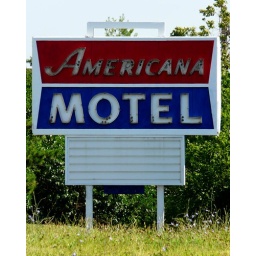
I liked the vintage feel of this sign and how it was sitting in a filed of wild flowers.